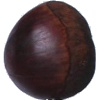
Label: chestnut